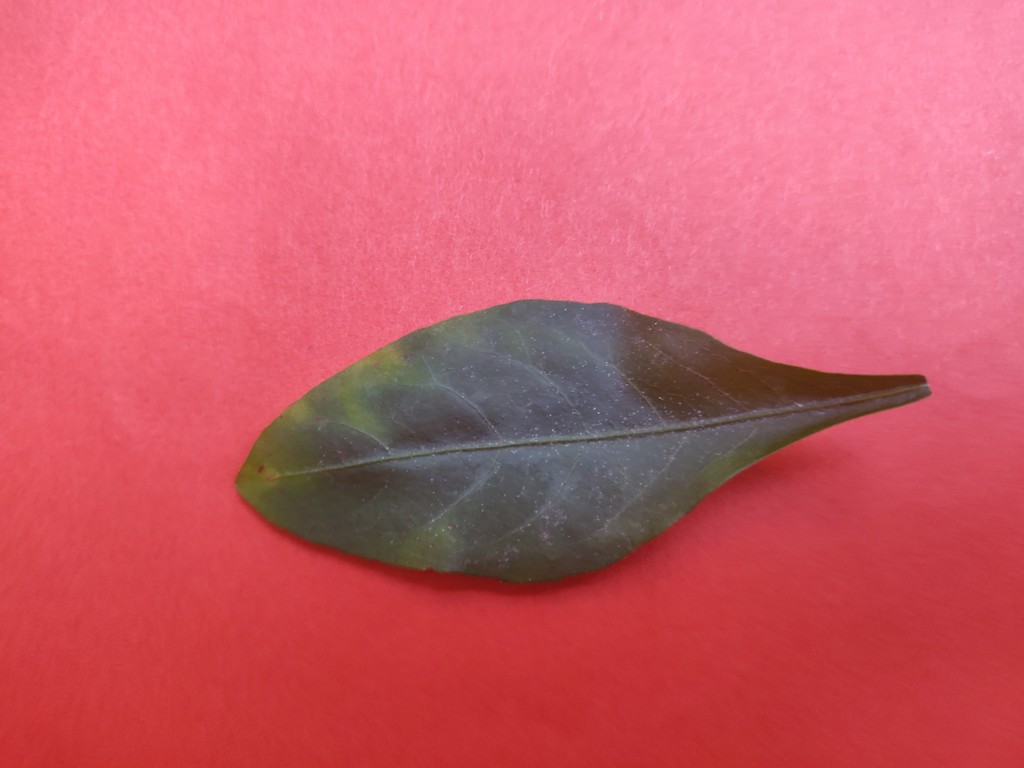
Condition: Unhealthy
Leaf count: single
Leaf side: front